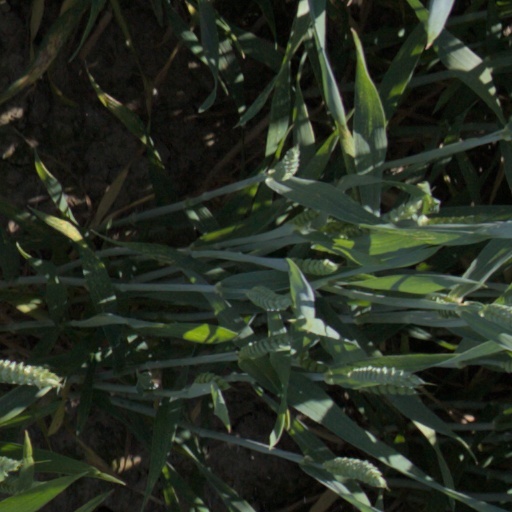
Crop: wheat